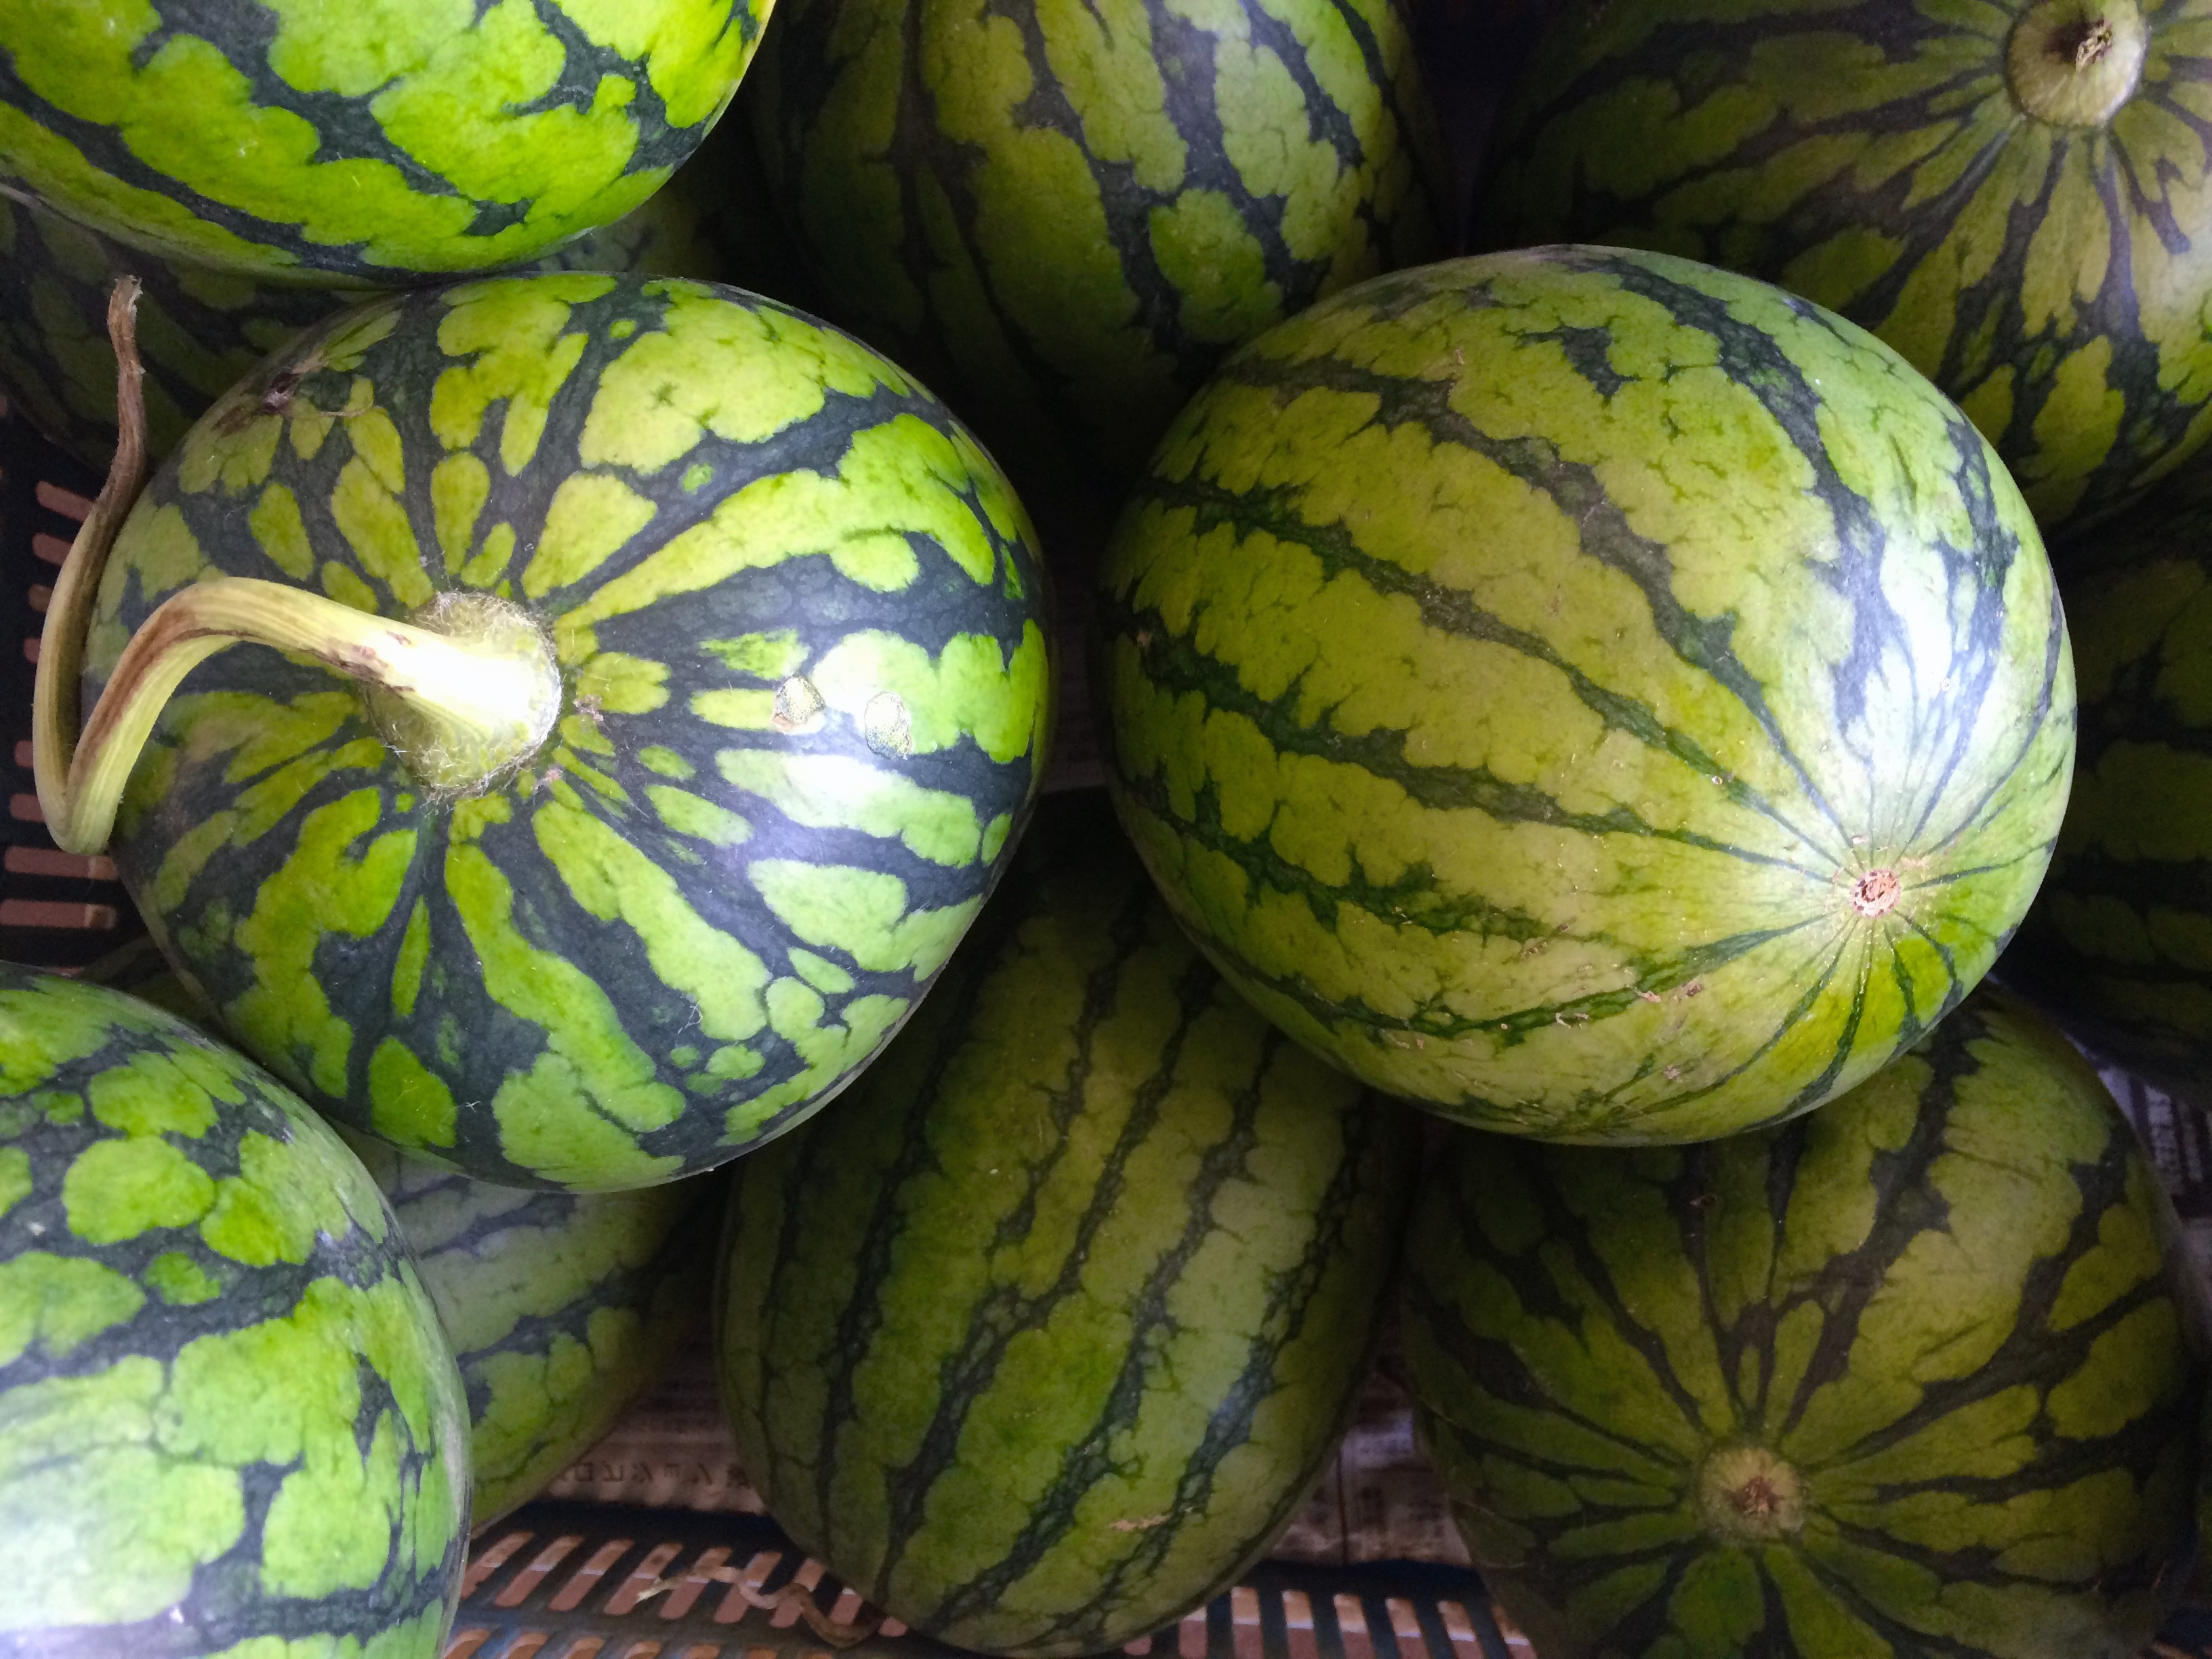
plant, fruit, flower, summer, food, green, produce, vegetable, small, market, japan, watermelon, gourd, carving, melon, cucurbita, honeydew, kanagawa japan, flowering plant, muskmelon, miurakaigan, back and, the banded, winter squash, land plant, citrullus, cucumber gourd and melon family, figleaf gourd